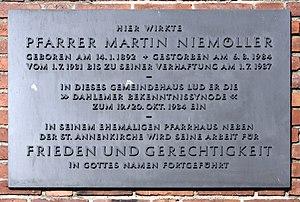
Berlin-Dahlem est un quartier berlinois du sud-ouest de Berlin, faisant partie de l'arrondissement de Steglitz-Zehlendorf.